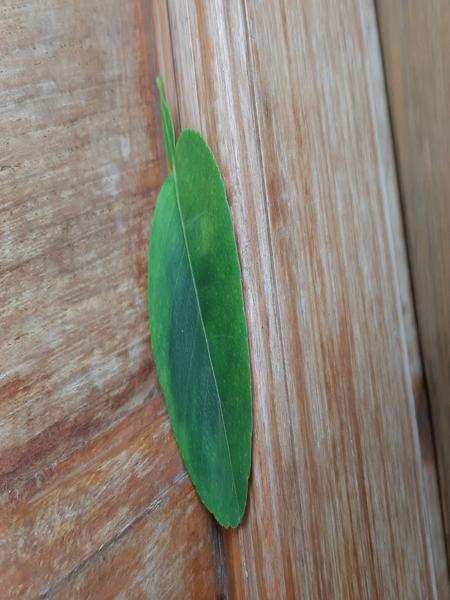
Plant: Lemon